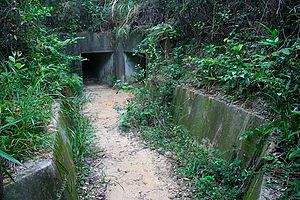
Gin Drinkers Line / Etablering / Shing Mun skansen
Shing Mun skansen
Gin Drinkers Line eller Gin Drinker's Line var en britisk militær forsvarslinje mod den japanske invasin af Hong Kong under slaget om Hong Kong i december 1941, som var en del af Stillehavskrigen.